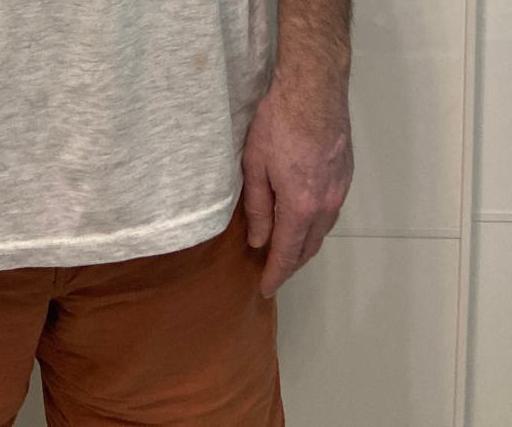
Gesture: no_gesture